Bobby Wheelock

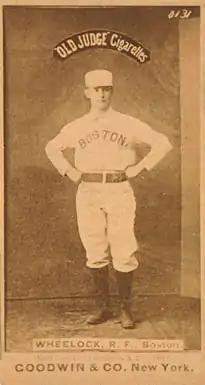
1887 baseball card of Wheelock

Warren Henry "Bobby" Wheelock (August 6, 1864 – March 13, 1928) was an American shortstop in Major League Baseball who played for the Boston Beaneaters in 1887 and the Columbus Solons from 1890 to 1891. He was and weighed . He batted right-handed and threw right-handed. His first game was on May 19, 1887, and his final game was on September 27, 1891. Wheelock was born on August 6, 1864, in Charlestown, Massachusetts, and died on March 13, 1928, in Boston, Massachusetts.